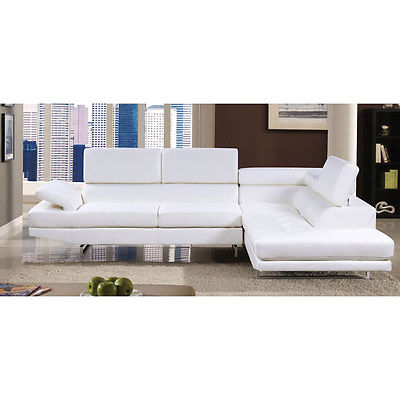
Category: sofa